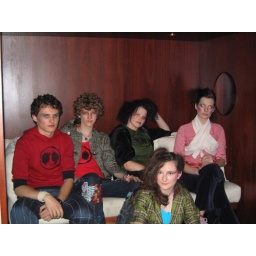
Brendon, Ollie, Louella, Jaywri and alycia(is the right)posing in one of the inset wall seat at The White Horse